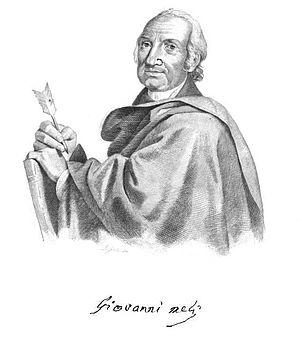
Giovanni Meli est un poète bucolique italien.